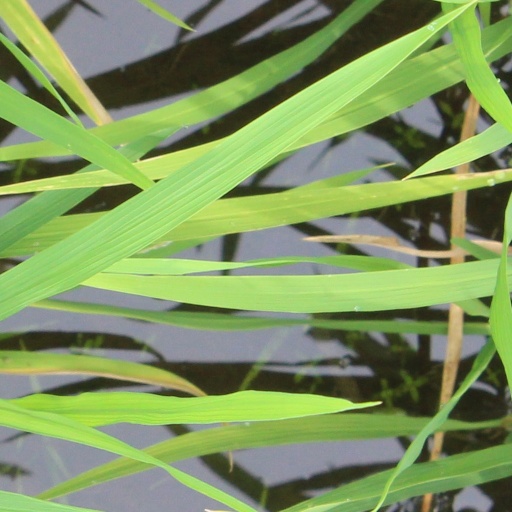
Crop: rice